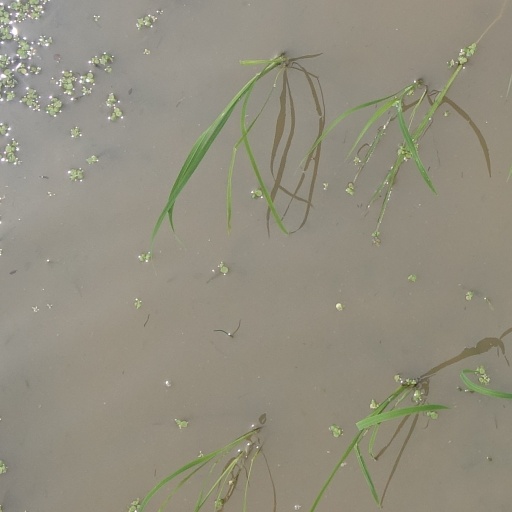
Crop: rice